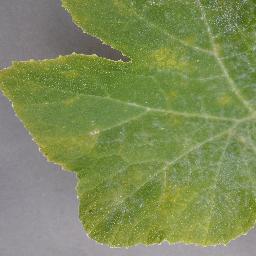
Label: Squash___Powdery_mildew